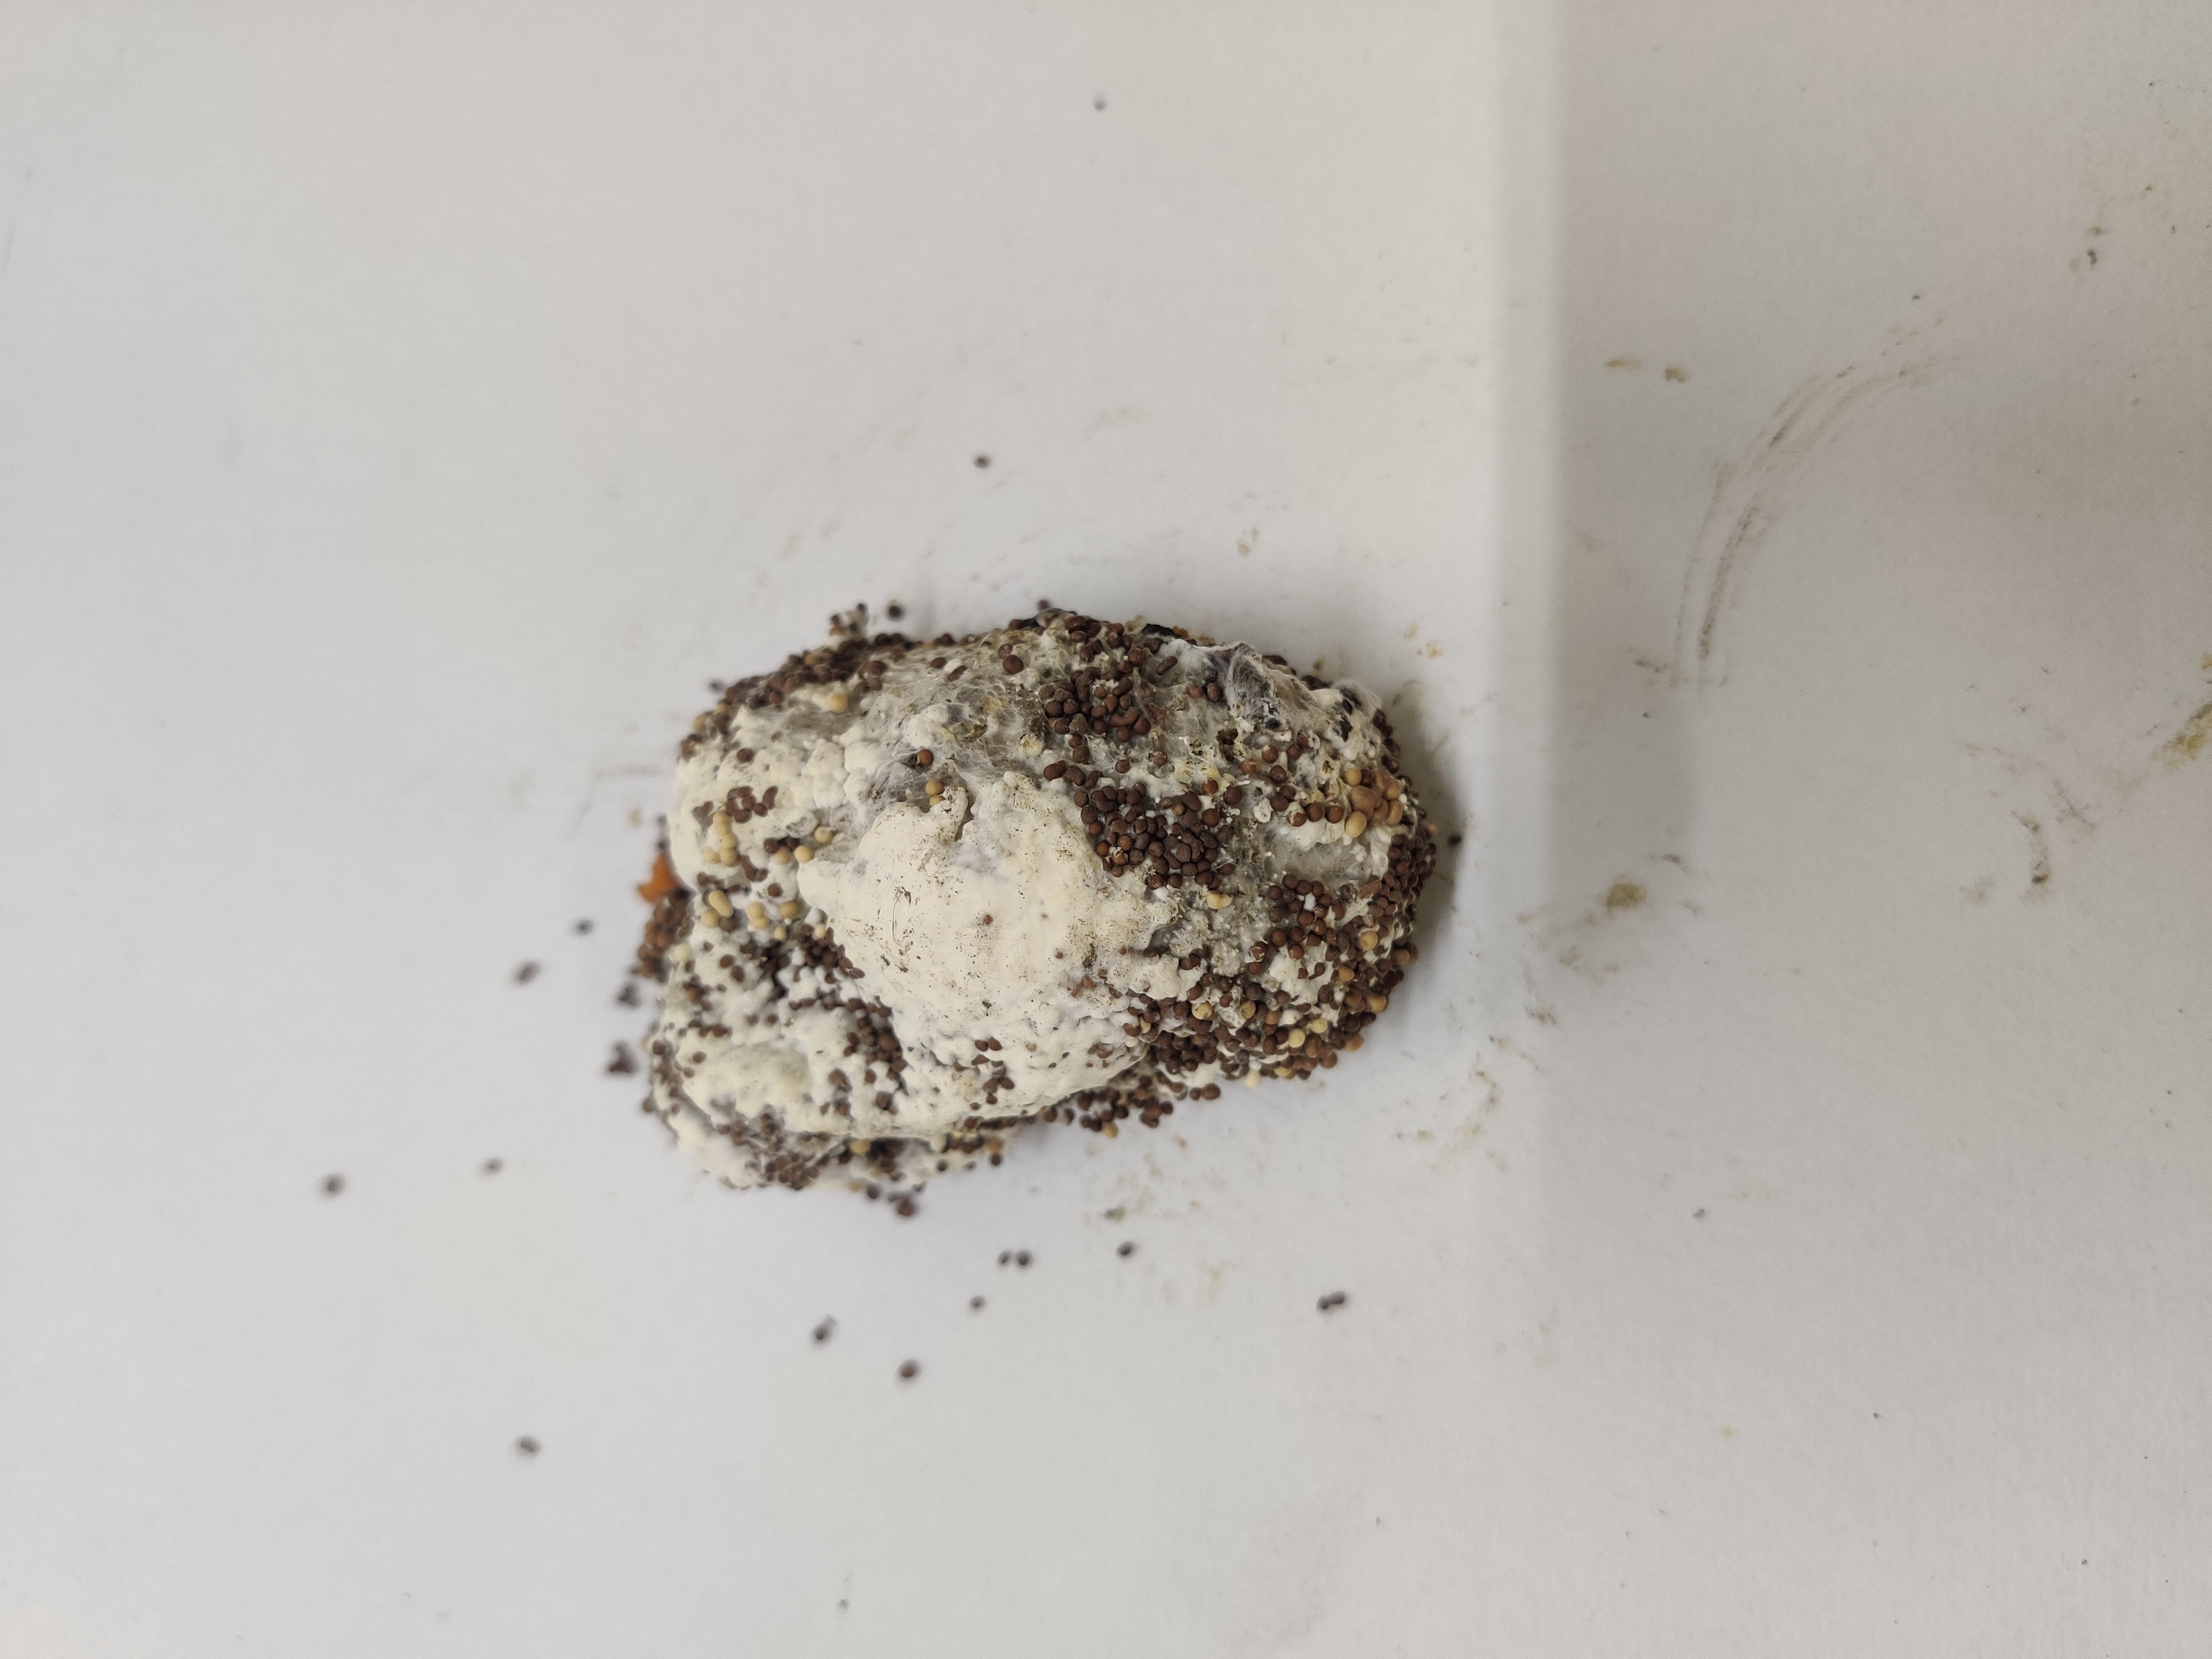
Crop: Spiny Gourd
Condition: Damaged